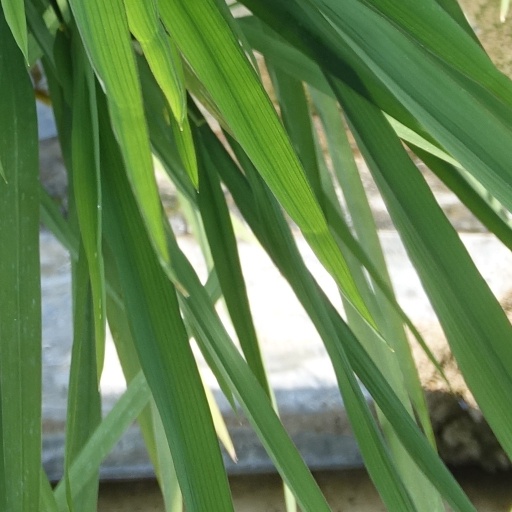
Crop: rice